Roberto Merhi

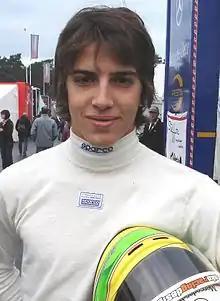
Merhi in 2009

Merhi made the full-time step-up to Formula Three in 2009 when he was signed by Manor Motorsport for their Formula 3 Euro Series campaign, finishing seventh, with four podiums. He moved to Mücke Motorsport for the 2010 season, improving on his debut season by finishing fifth in the standings, with four podiums, including his maiden win at Hockenheim.